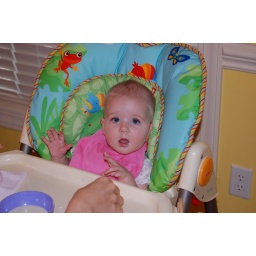
Soooo cute in my high chair